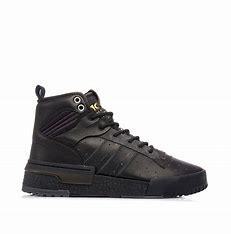
Brand: adidas
Model: originals Adidas Originals Rivalry Rm